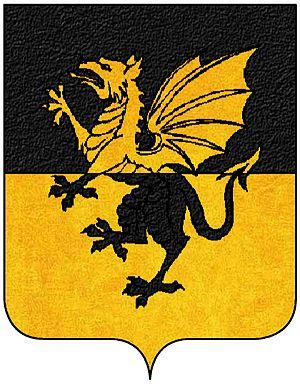
Les Arnaldi est une famille patricienne de Venise, originaire de la noblosse de Vicence agrégée par Vicenzo à la noblesse vénitienne en 1695. Elle envoya plusieurs chevaliers à Malte, dont Allesandro, qui servit en 1685 dans les troupes de l'Empereur de Hongrie. Plusieurs de ses membres furent militaires au service de la République de Venise.